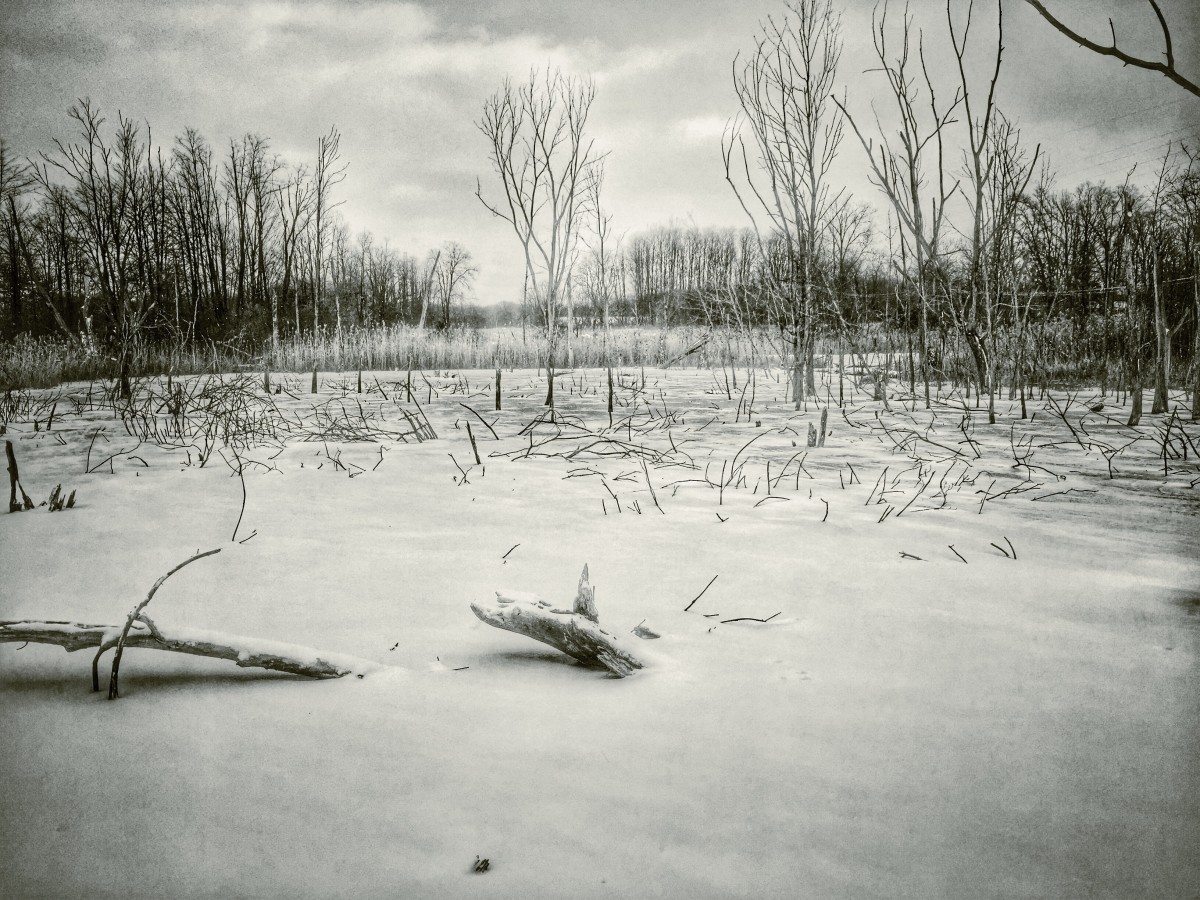
Tags: water, nature, branch, snow, winter, black and white, morning, frost, river, ice, reflection, weather, season, wetland, freezing, monochrome photography, atmospheric phenomenon